Dave Siciliano

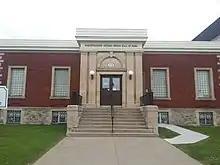
Exterior of the hall of fame building in red bricks and a cement staircase leading to the main entrance

Playing for the Lakehead Nor'Westers, Siciliano was named an ICHA all-star in all three seasons, twice was named a National Association of Intercollegiate Athletics All-American, and was named the ICHA most valuable player for the 1966–67 season.